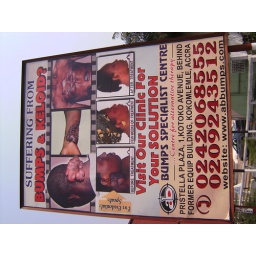
The eccentric sign on the main road in Accra